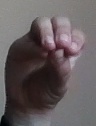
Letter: ha